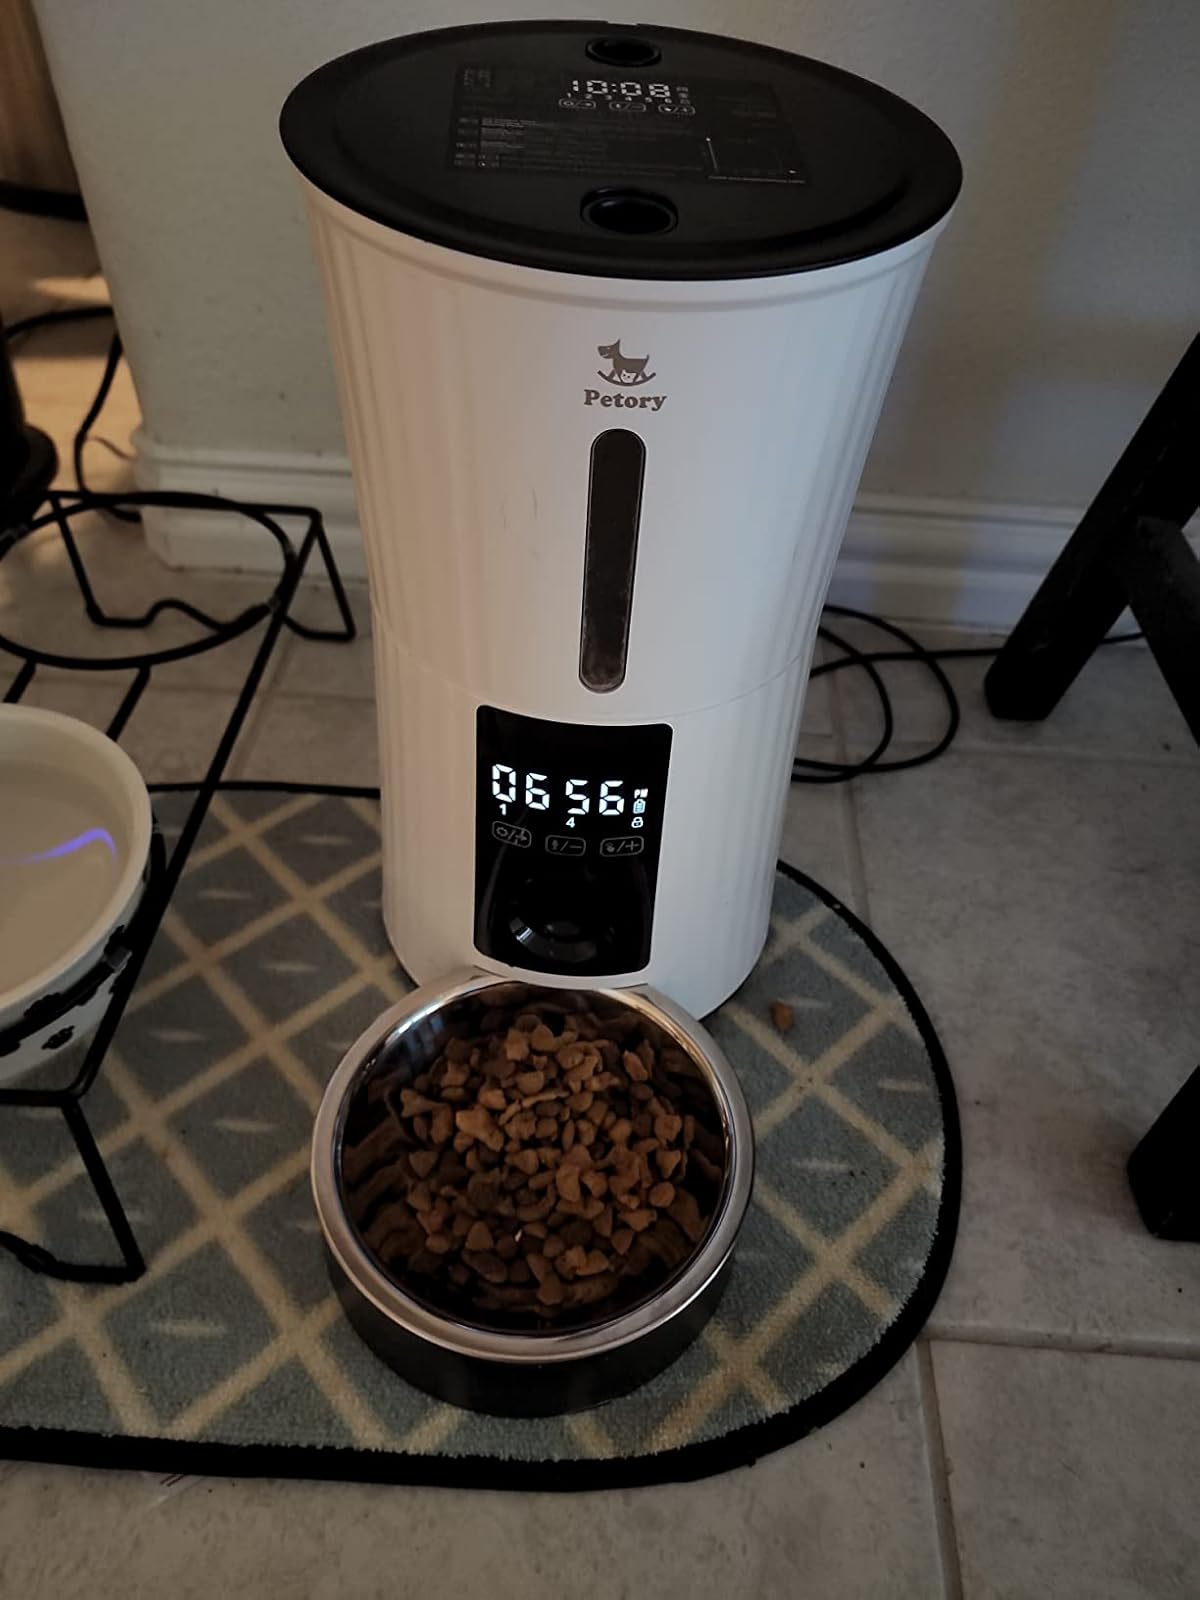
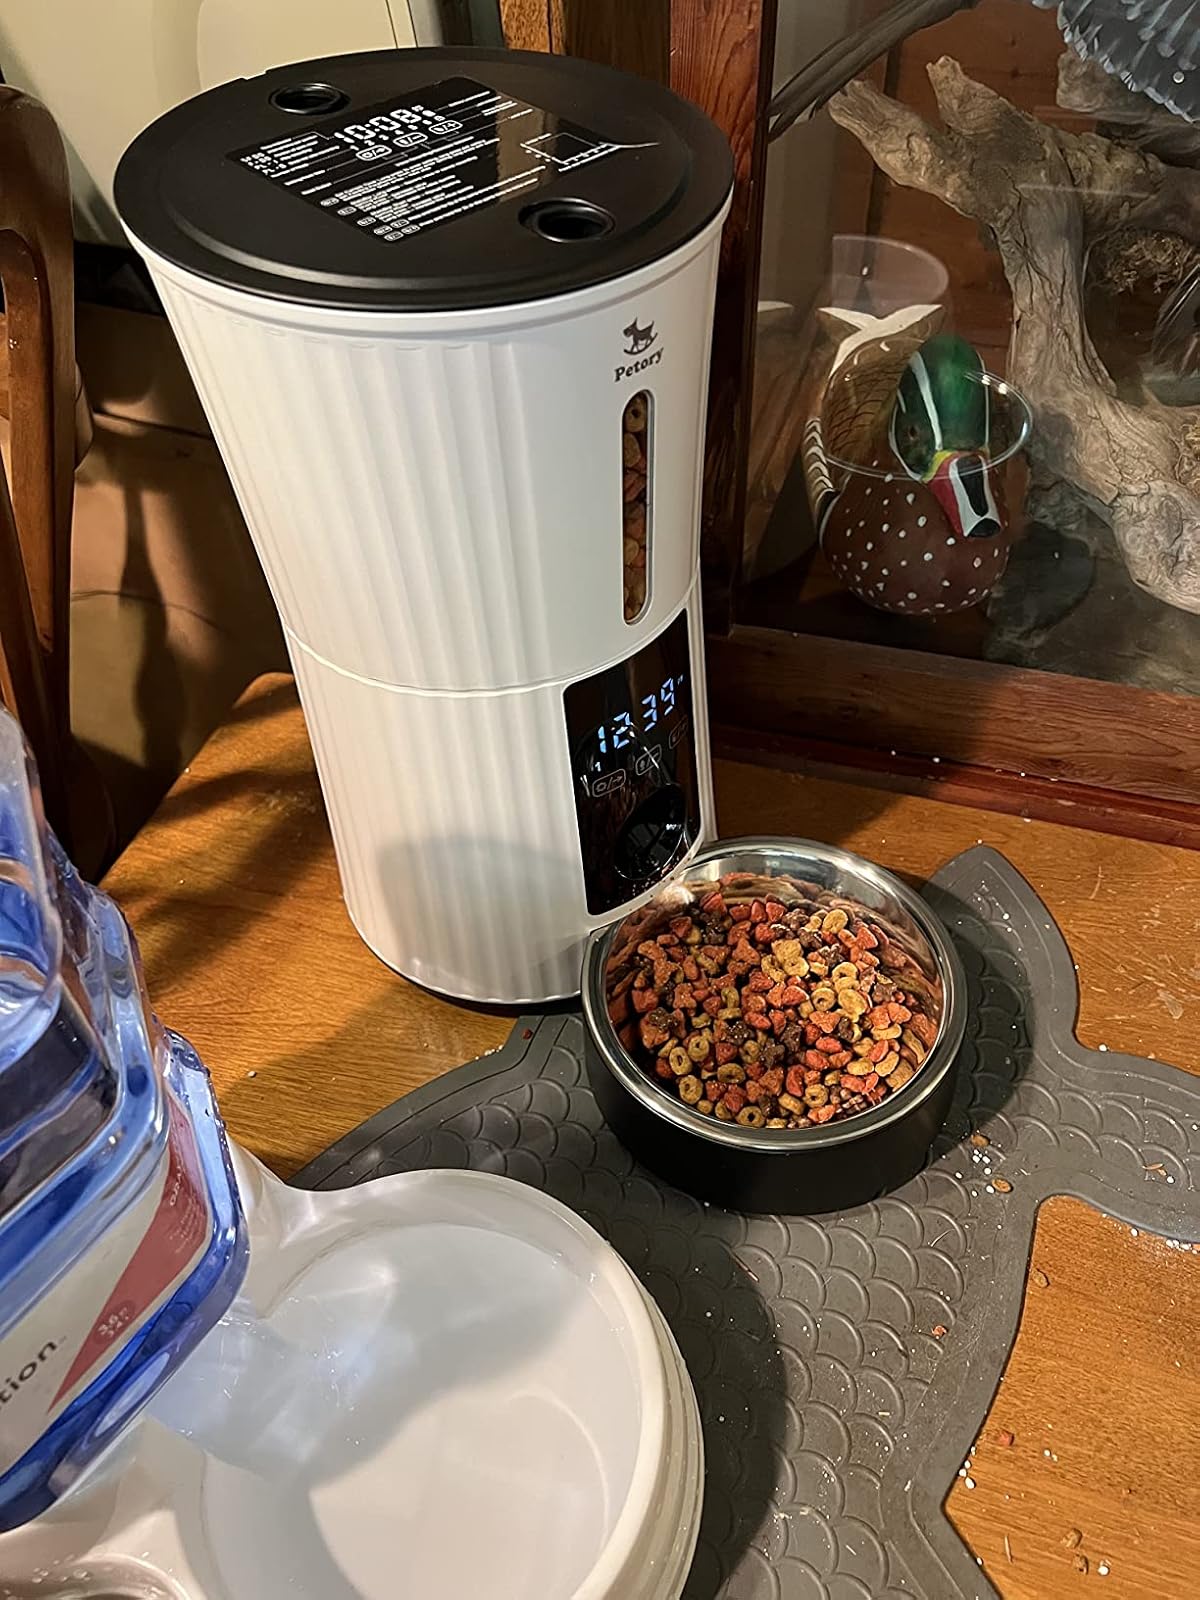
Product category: items_feeder
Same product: yes